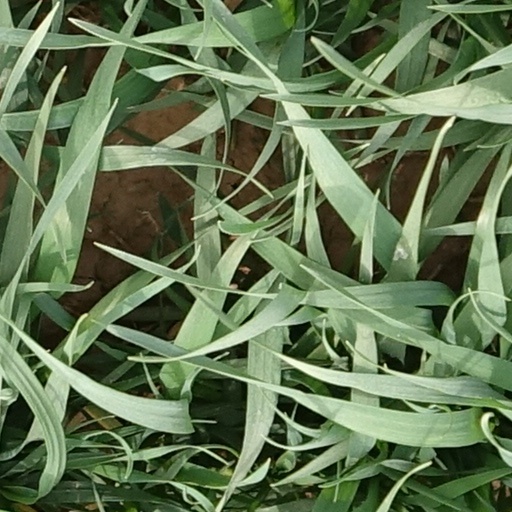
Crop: wheat